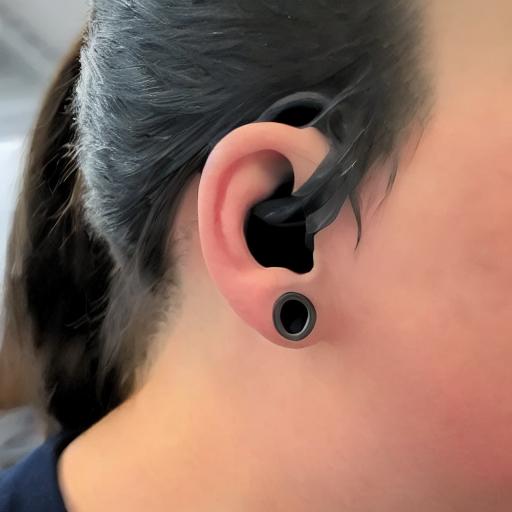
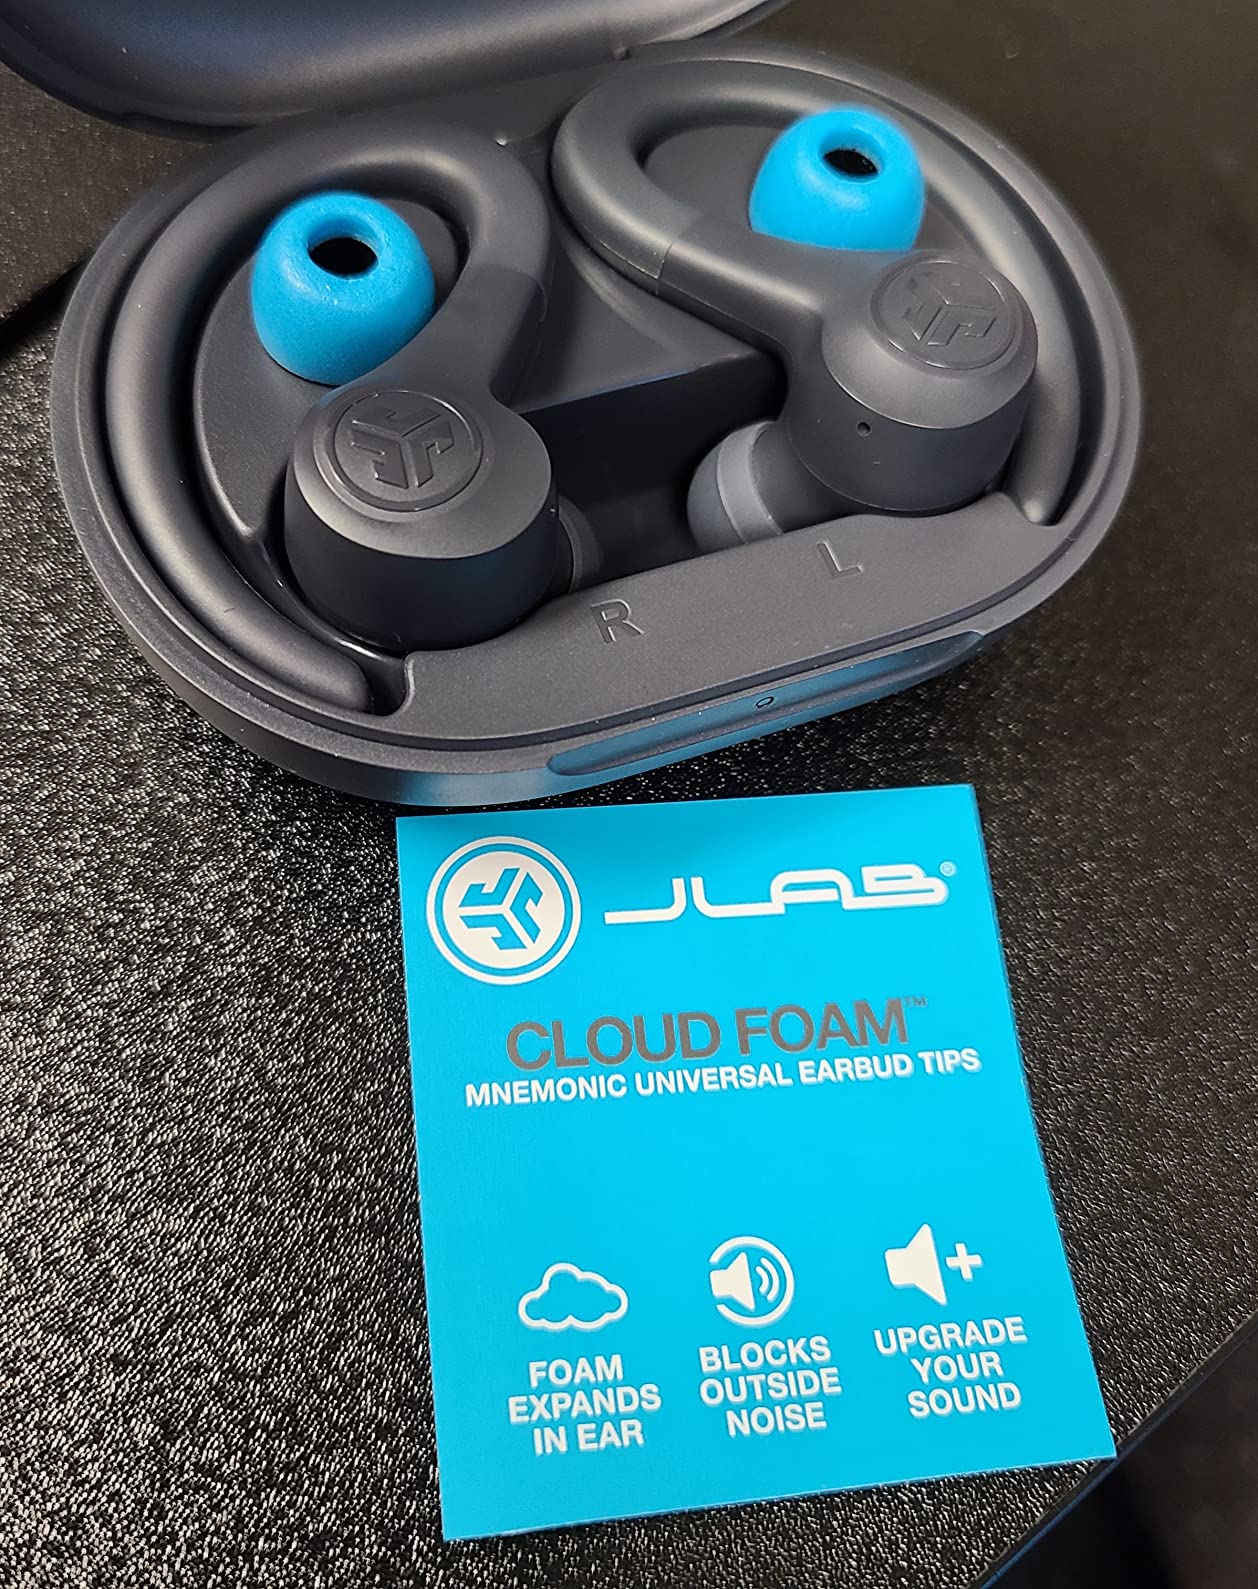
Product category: earbuds
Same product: no